Sanctuary of Santa Cristina, Cantoira

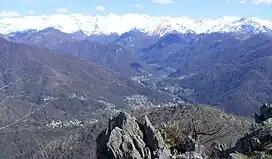
Valli di Lanzo seen from Punta Lunelle, with the Sanctuary as the grey building atop the foot hill at the center.

The site had a votive pillar erected in 1440 and dedicated to Saint Christina of Bolsena. Tradition holds that a shepherd, accosted by wolves, was rescued after the apparition of the Saint dispersed the predators. The pillar is part of the choir at the right of the entrance. The mountain-top localization of the shrine has some similarities to the Sacri Monti of Piedmont and Lombardy.